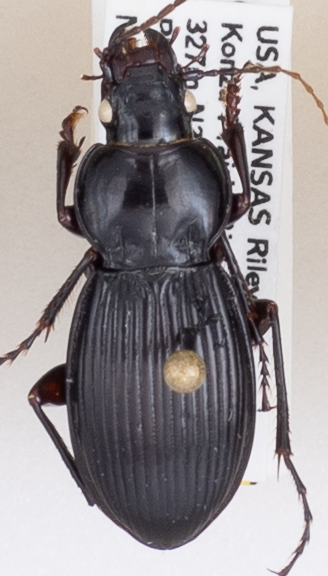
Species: Cyclotrachelus sodalis colossus
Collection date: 2020-07-01
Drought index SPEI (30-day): -0.674
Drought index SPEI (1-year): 0.786
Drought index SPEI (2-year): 1.85